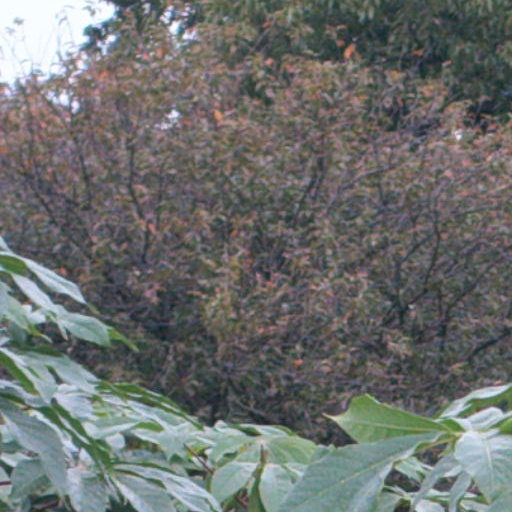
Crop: cassava